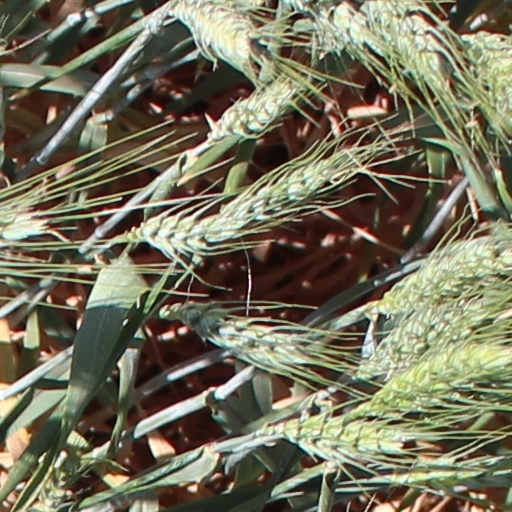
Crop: wheat